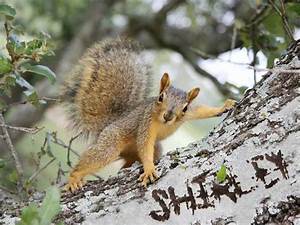
Label: squirrel